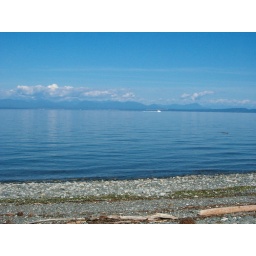
Taken from my in-laws house on the beach in Little River (Comox)